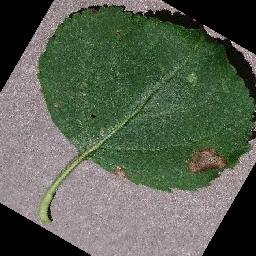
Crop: apple
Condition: black_rot